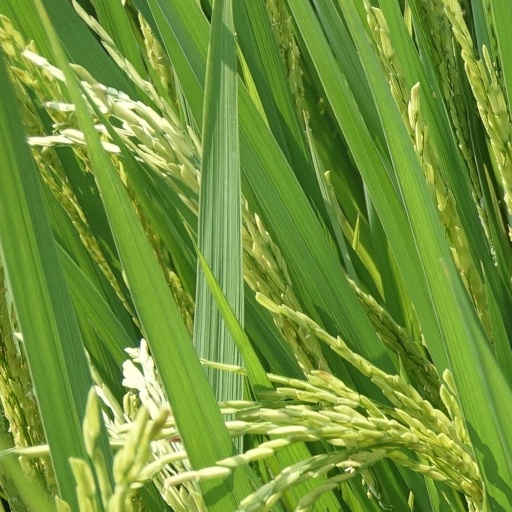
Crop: rice